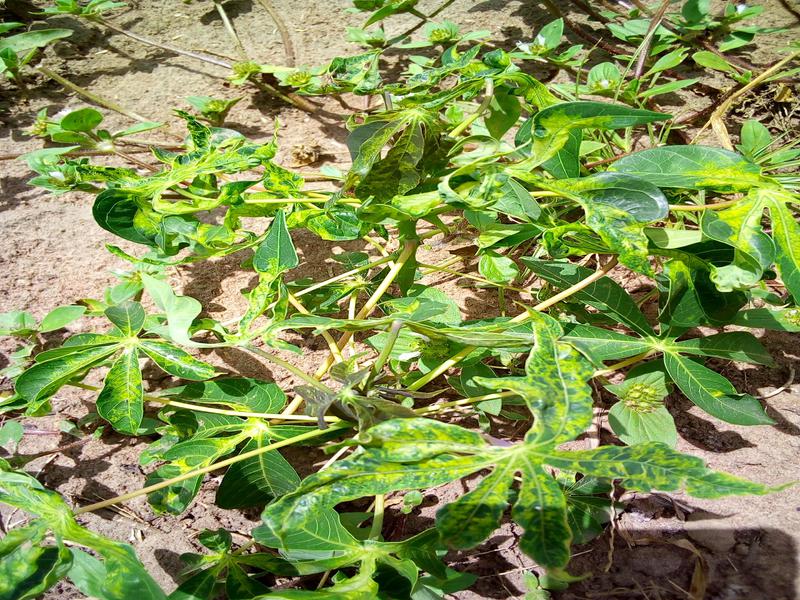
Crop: cassava
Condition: mosaic_disease